Sinking of the Niš

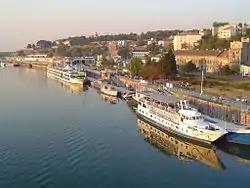
Sava port in 2009. It was the starting point of the Belgrade-Zemun ferry line back in 1952

The passenger ferries "Zagreb" and "Niš" operated on the ferry line Zemun-Belgrade, across the Danube and Sava rivers. As Belgrade had no motorway bridges across the Sava at that time, the line was basically part of the urban city transport. It usually took 20 minutes to reach the other port. In 1952 the construction of the Branko's Bridge, on the pillars of the pre-World War II King Alexander Bridge which was destroyed, was underway. It was open for the pedestrians, though, but on 9 September 1952, it was closed even for them, due to some works. This resulted in major crowds on the Sava Port that day.